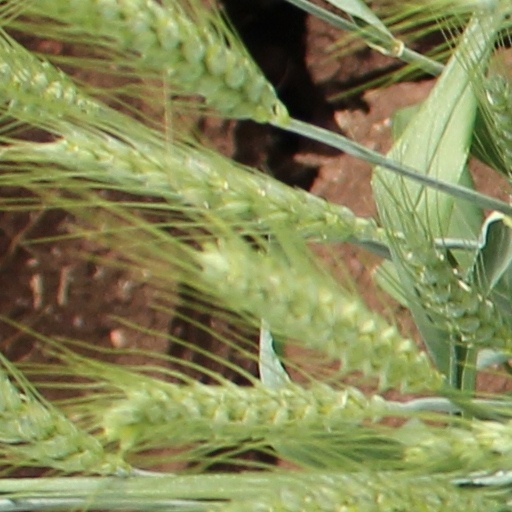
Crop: wheat